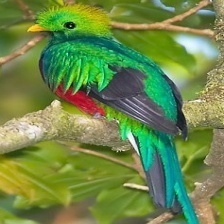
Species: QUETZAL
Scientific name: PHAROMACHRUS MOCINNO